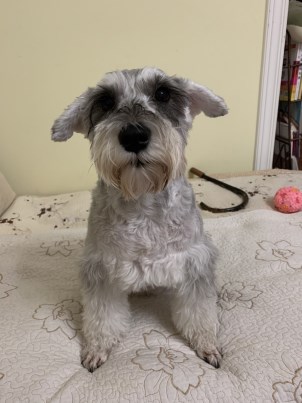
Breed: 2342-n000102-miniature_schnauzer